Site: brandenburg
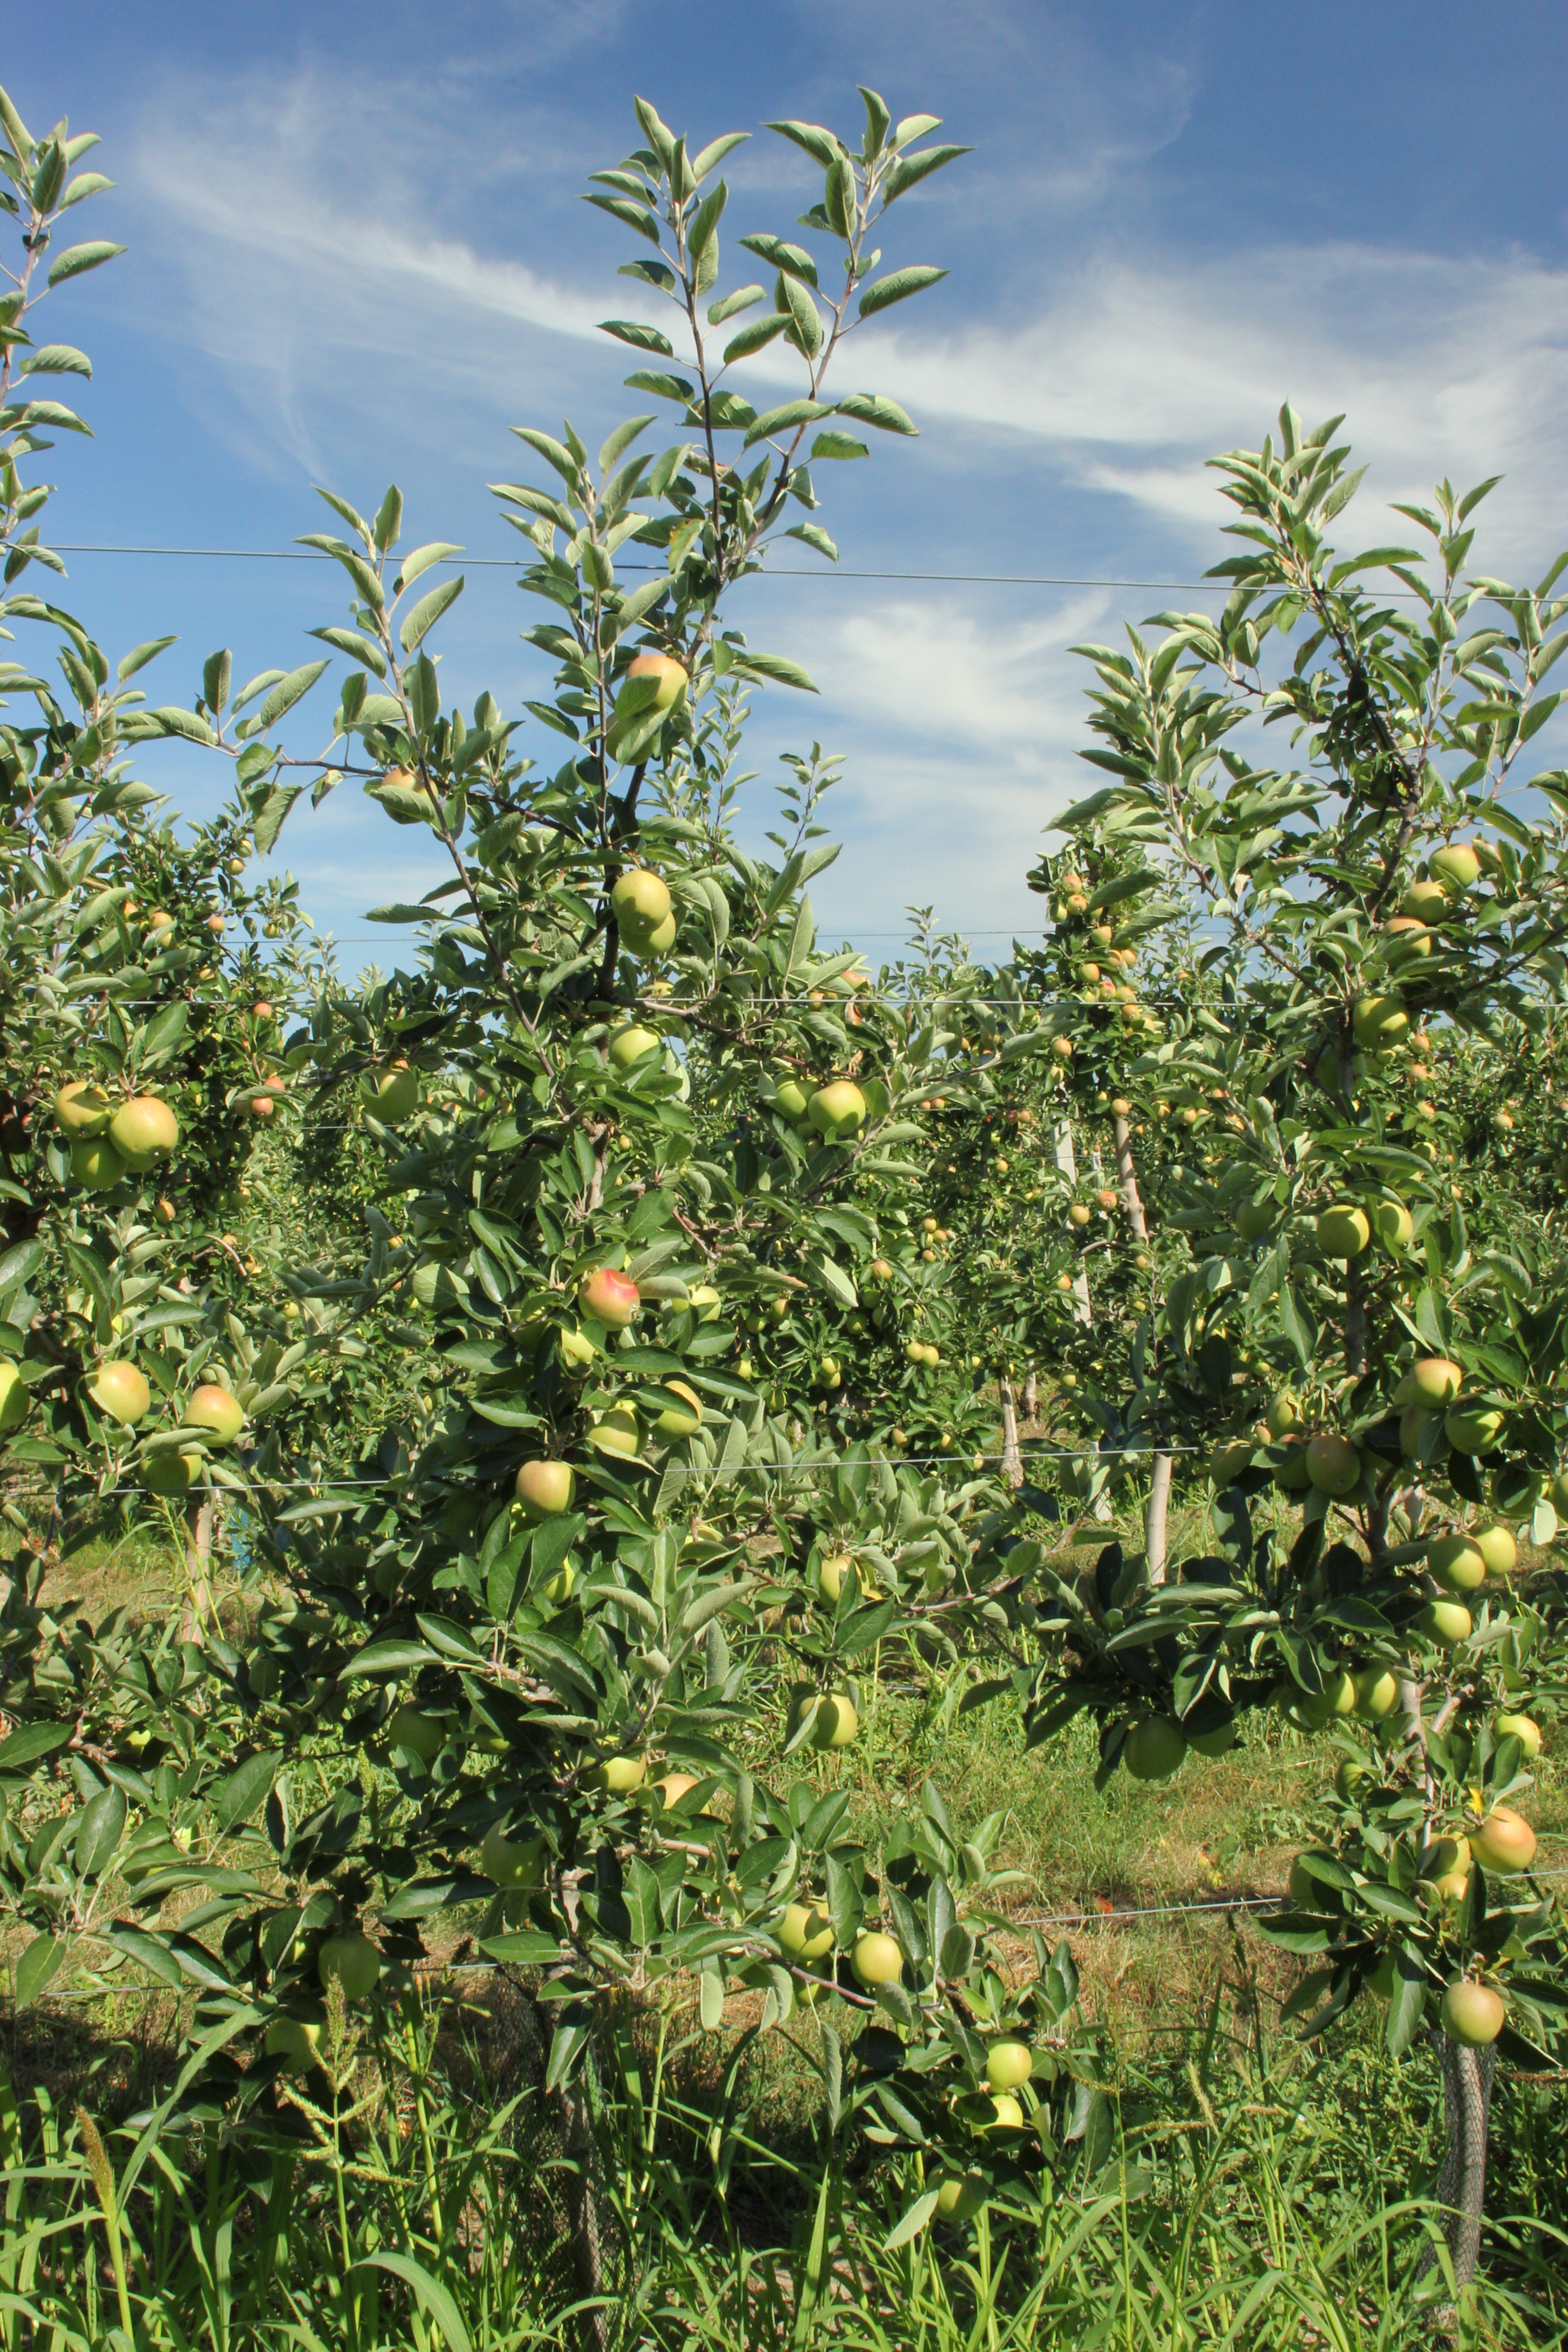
Growth stage (BBCH 77): Development of fruit